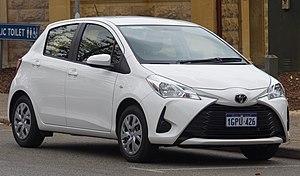
La Toyota Yaris est un modèle d'automobile produit depuis 1999 au Japon et aussi construit à partir de 2001 en France à Onnaing, près de Valenciennes pour le marché européen. Elle fut d'ailleurs la voiture la plus produite en France en 2016 et 2017, devant les modèles de constructeurs nationaux.